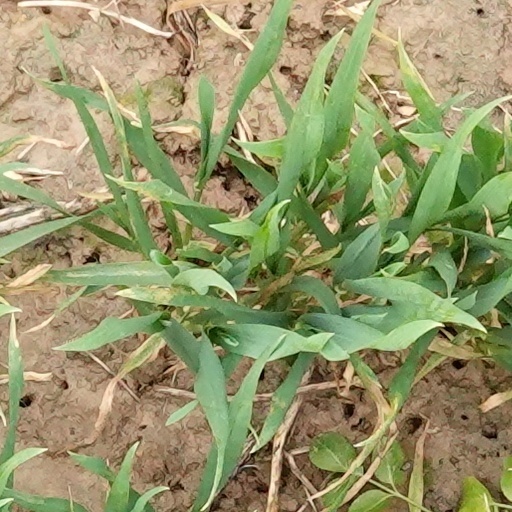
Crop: wheat